Ansted, West Virginia

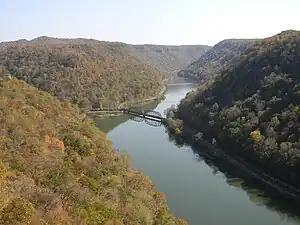
"A scenic view of the New River Gorge from Lovers' Leap in Hawks Nest State Park, Ansted, West Virginia"

Colonel Imboden, who was Ansted's first mayor, helped stimulate the growth of the town's businesses. His second wife, Angie, renamed their family home "Contentment" because she and her family spent many happy hours there. Contentment had been built about 1830 on the James River and Kanawha Turnpike in the west end of what is now Ansted, and they acquired it in 1872.